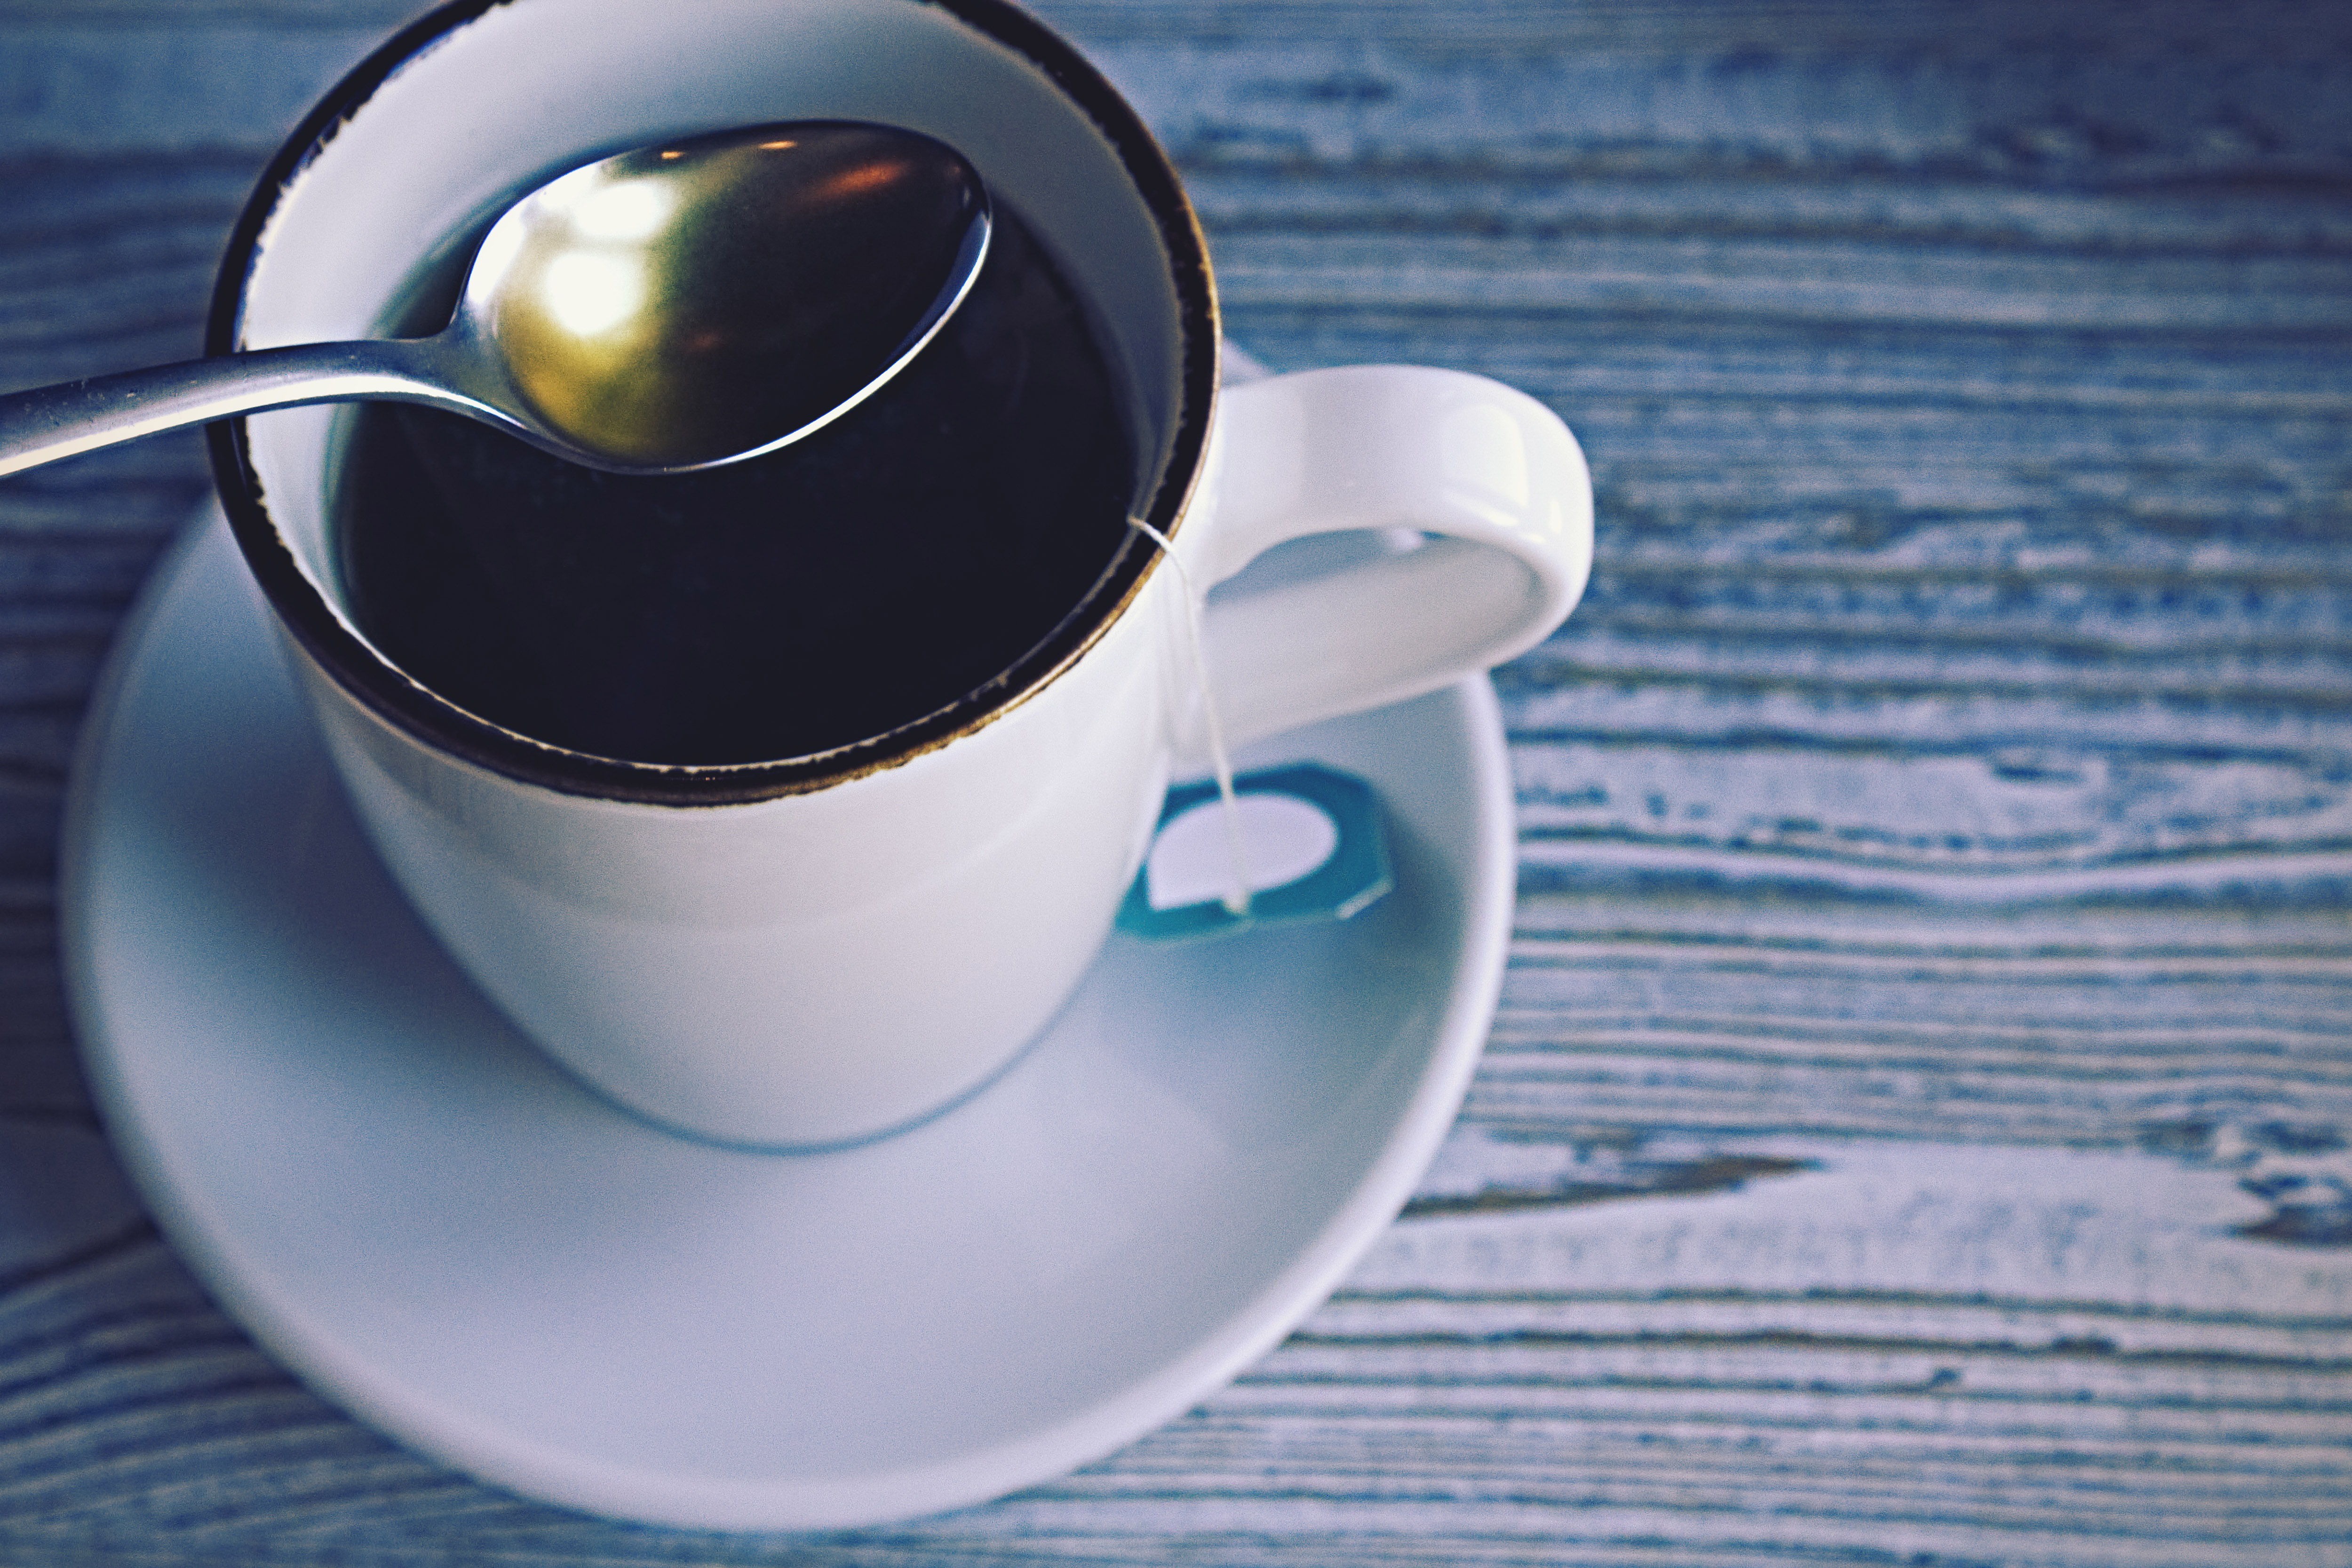
cup, coffee cup, dandelion coffee, drinkware, serveware, caffeine, coffee, tableware, cuban espresso, drink, caff americano, Java coffee, Kopi tubruk, saucer, tea, espresso, turkish coffee, spoon, ristretto, mug, food, lungo, earl grey tea, Coffee substitute, cuisine